San Luis Potosí

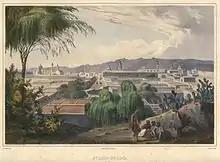
View of San Luis Potosí by Carl Nebel

In 1592, gold and silver deposits were discovered, which triggered the establishment of the state. Spanish miners established the first town known as “San Luis de Mezquitique”, modern location of the capital San Luis Potosí. This led to Juan de Oñate being appointed as the first mayor.